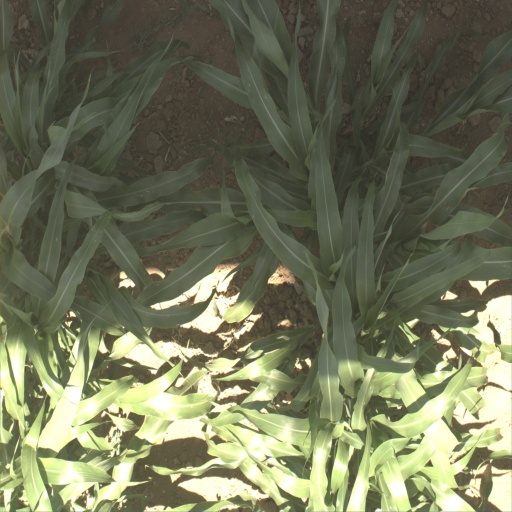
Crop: sorghum